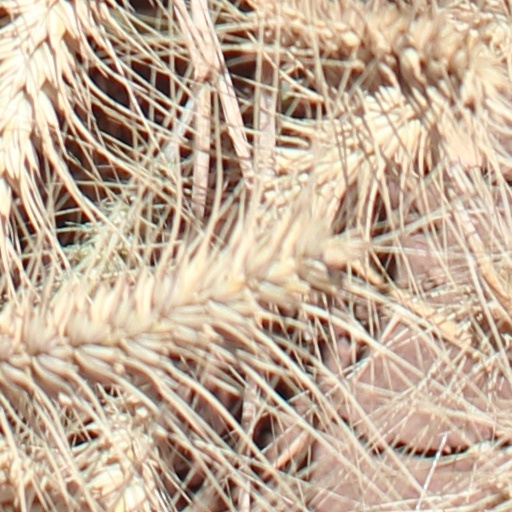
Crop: wheat